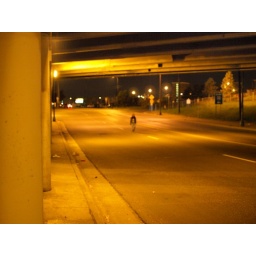
so we found this one chic walking in the middle of the road as we went to the triple rock.